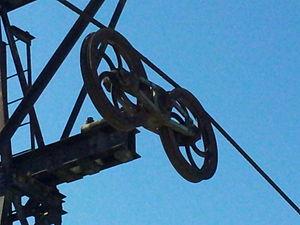
Détail des deux poulies au sommet d'un pylône de l'ancien transporteur aérien Maxéville-Dombasle exposé à l'entrée de la carrière Solvay de Saint-Germain-sur-Meuse.
Le transporteur aérien Maxéville-Dombasle, surnommé TP Max, était une ligne de transport par câble aérien industrielle et privée qui a fonctionné de 1927 à 1984 dans la région de Nancy en Lorraine et détient le record de longueur en Europe comme téléphérique de type monocâble. Elle assurait le transport du bâlin issu des carrières de Maxéville jusqu'à l'usine Solvay, située à Dombasle-sur-Meurthe, pour produire du carbonate et du bicarbonate de sodium selon le procédé Solvay. Outre sa longueur, le TP Max détient le record de durée de fonctionnement d'une telle installation.